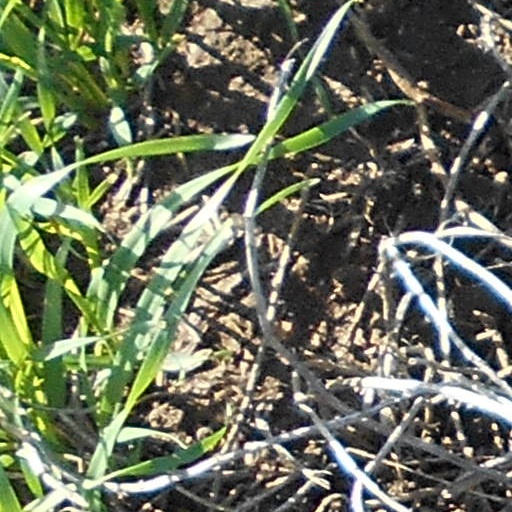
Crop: wheat